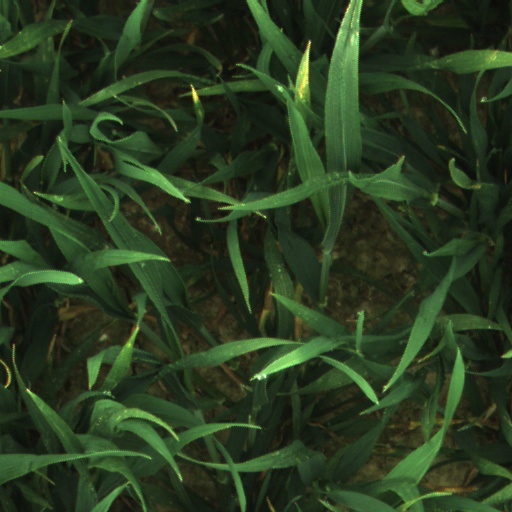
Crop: wheat